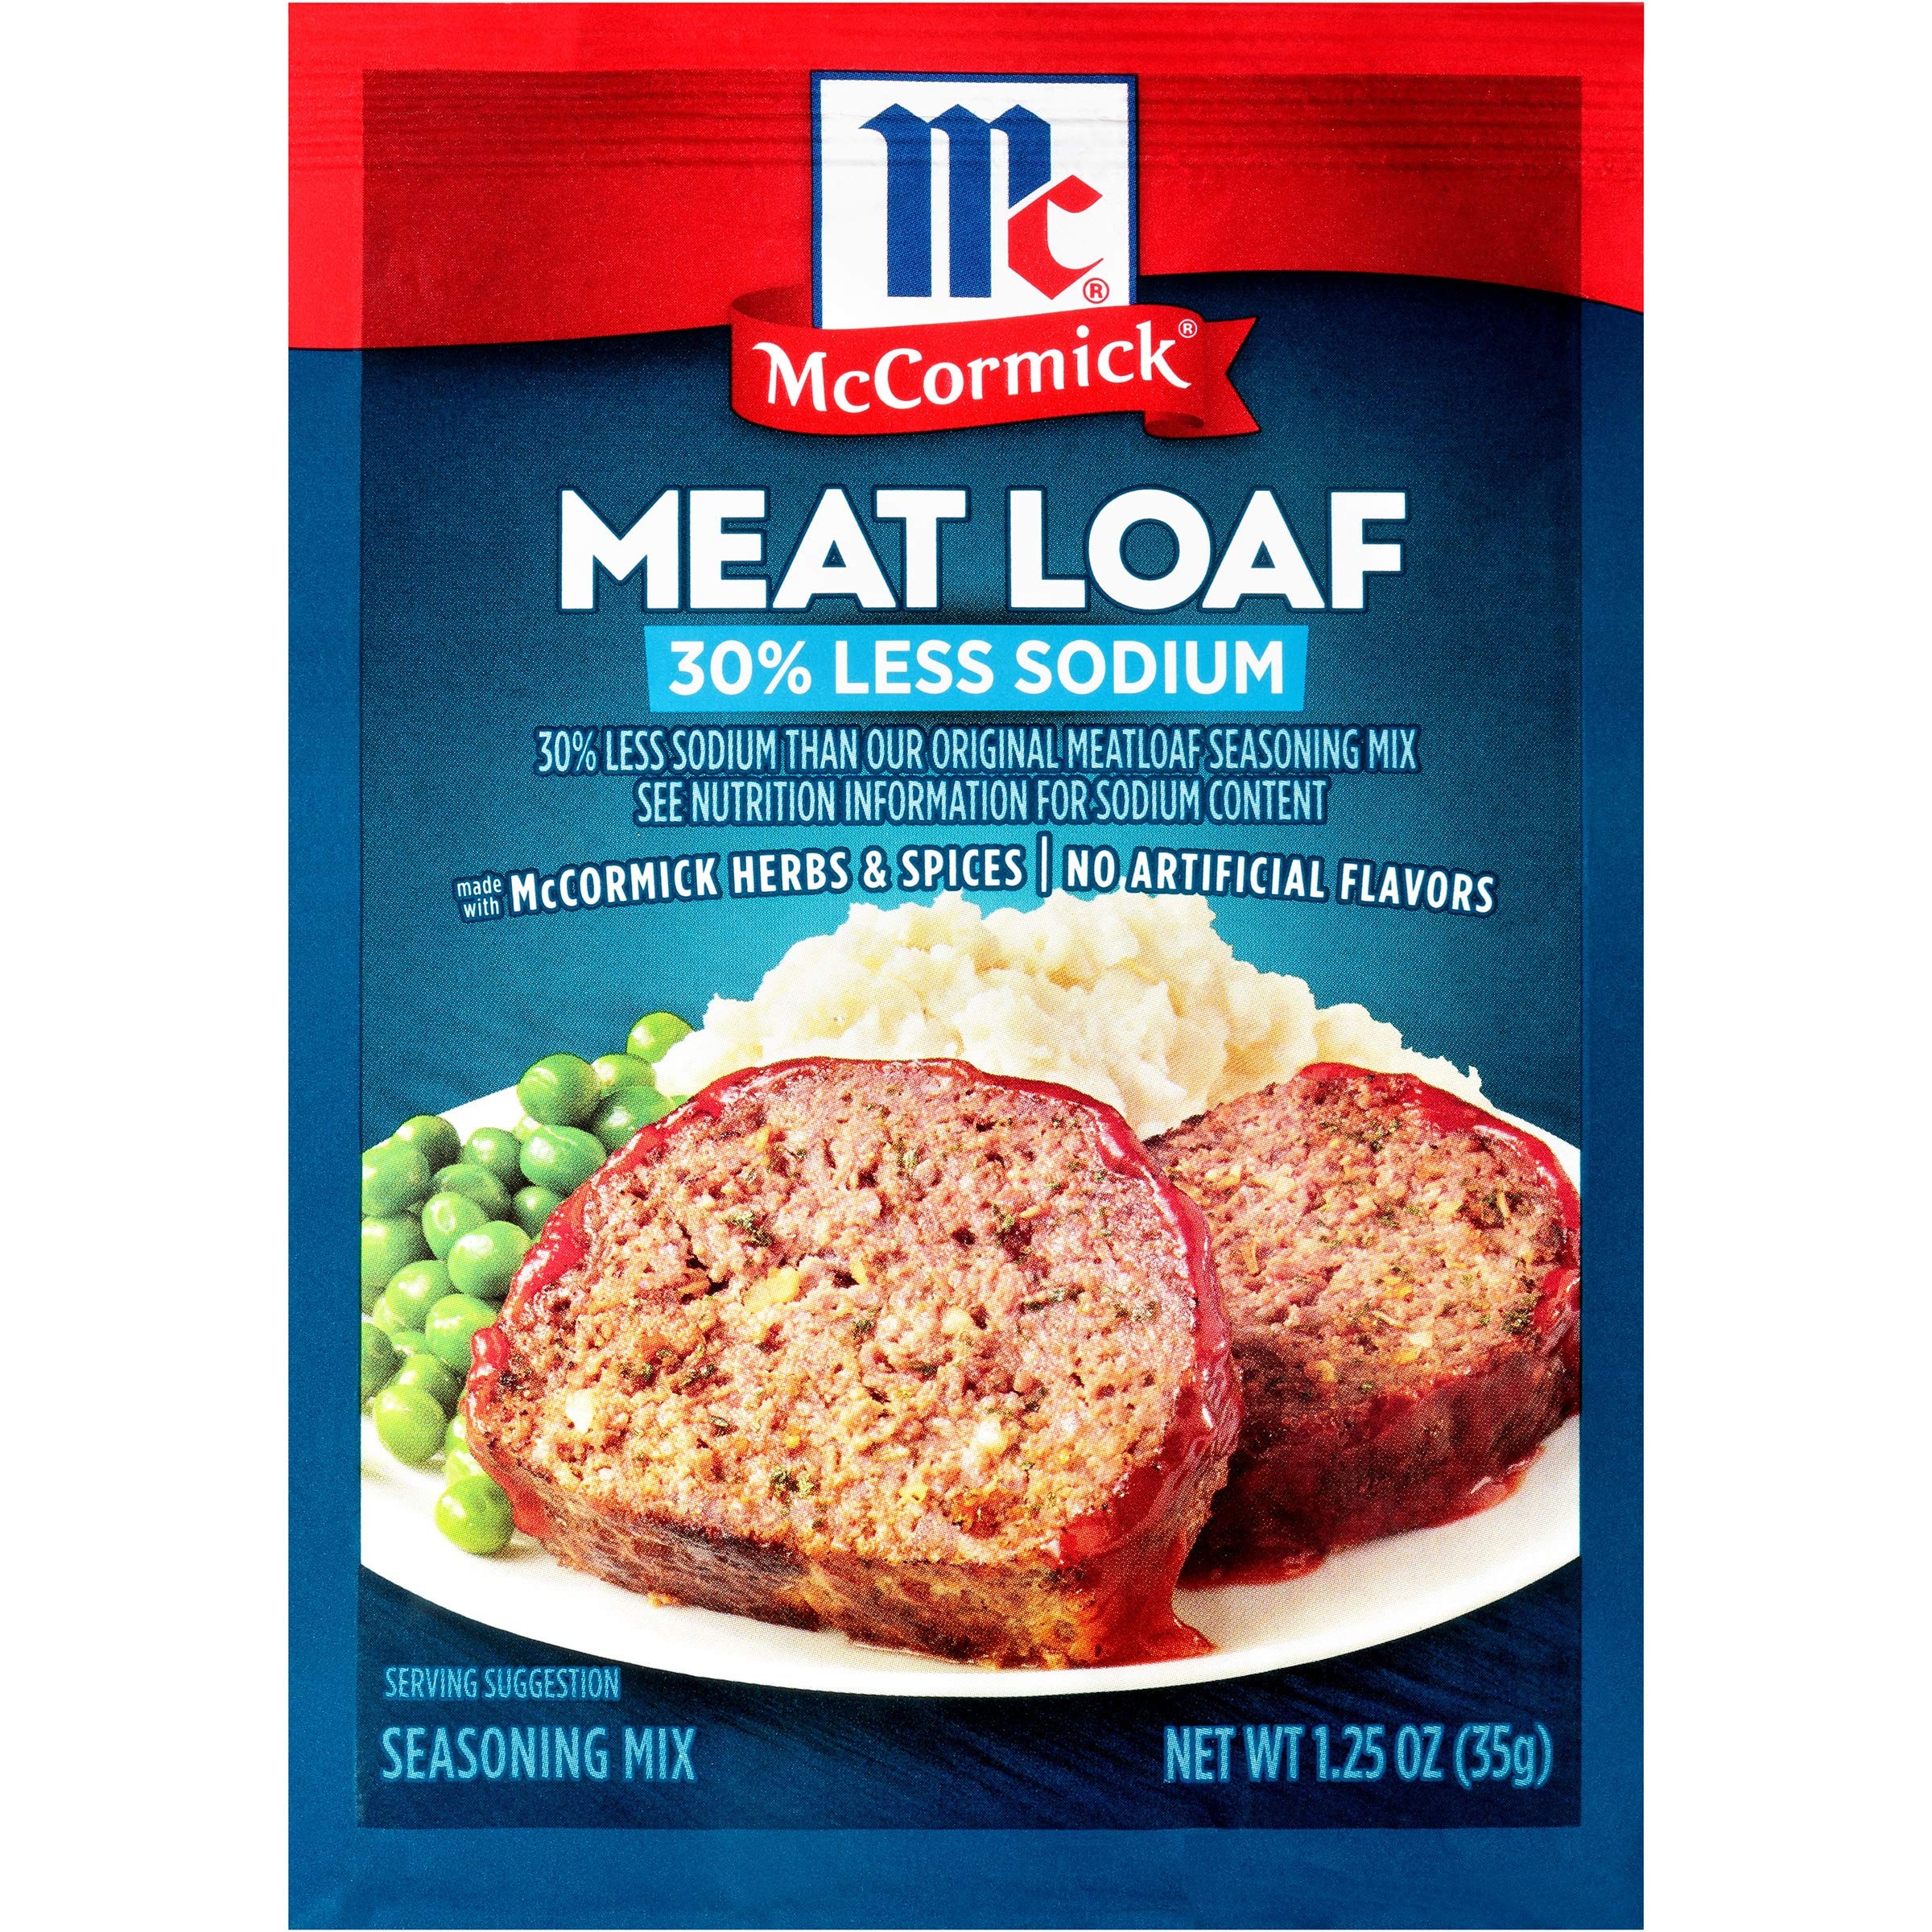
Item Name: McCormick 30% Less Sodium Meat Loaf Seasoning Mix, 1.25 oz
Bullet Point 1: Hearty meat loaf seasoning with savory onion, herbs, spices and garlic
Bullet Point 2: 30% less sodium than our original meat loaf mix
Bullet Point 3: Meat Loaf Seasoning Mix has no artificial flavors or added MSG*
Bullet Point 4: Family-friendly homemade meat loaf with just 10-minute prep time
Bullet Point 5: Mix with ground beef, eggs, milk and bread crumbs, then shape and bake
Bullet Point 6: Made with an expert blend of McCormick herbs & spices
Bullet Point 7: Convenient seasoning packet to keep on hand in your pantry
Value: 1.25
Unit: Ounce

Price: 1.98